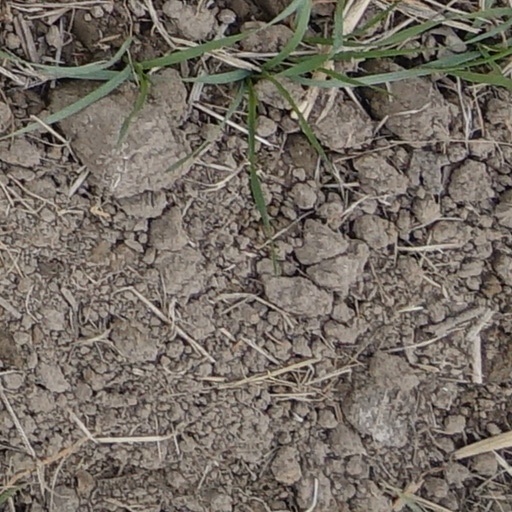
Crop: wheat